Dino Gaudio

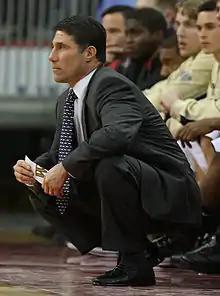
Gaudio in 2010

Dino Joseph Gaudio (born March 30, 1957) is an American former men's college basketball coach and broadcaster who was most recently an assistant coach at the University of Louisville in Louisville, Kentucky.